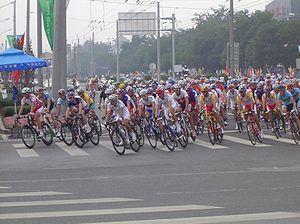
La course en ligne masculine de cyclisme sur route, épreuve de cyclisme des Jeux olympiques d'été de 2008, a lieu le 9 août 2008 sur le Vélodrome urbain sur route de Pékin. La course démarre à 11 heures du matin heure chinoise, avec une arrivée prévue au plus tard à 17 heures 30. Le parcours de la course, d'une longueur totale de 245,4 kilomètres, s'étend au cœur de la métropole chinoise, et passe à proximité de lieux historiques de la ville tels que le Temple du ciel, le Palais de l'Assemblée du Peuple, la place Tian'anmen et le Stade national de Pékin. Après avoir roulé sur un terrain relativement plat de 78,8 km au nord du centre-ville de Pékin, les coureurs rejoignent ensuite une boucle de 23,8 km. Ce circuit, à parcourir sept fois, contient des côtes avec des pourcentages allant jusqu'à 10 %, à proximité de la Grande Muraille.
Le contre-la-montre masculin de cyclisme sur route, épreuve de cyclisme des Jeux olympiques d'été de 2008, a lieu le 13 août 2008 sur le Vélodrome urbain sur route de Pékin. La course est remportée par le Suisse Fabian Cancellara.